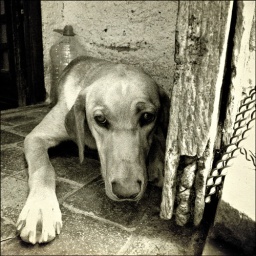
... resting in the cool zone between the inner and the outer door of the house, watching over our last water bottle.